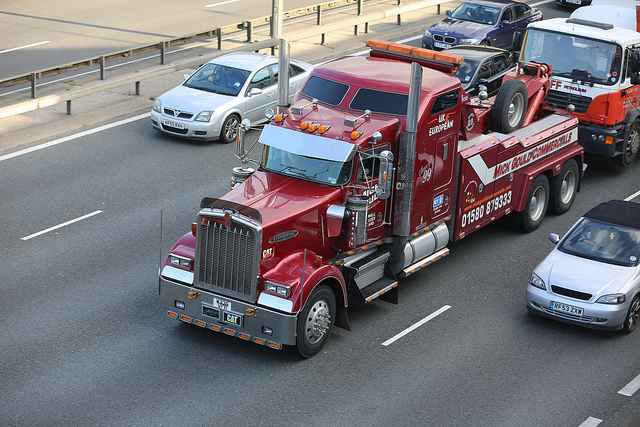
a large tow truck towing a large truck

A big pick up truck in the middle of traffic

A tow truck and other vehicles are on the highway.

A big truck that is in the middle of the street.

A large tow truck hauling a large truck.